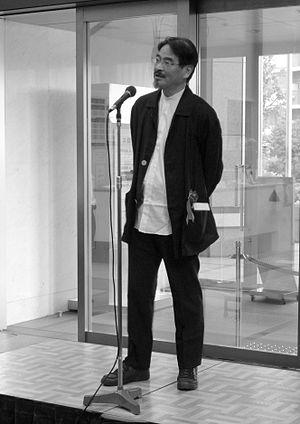
Hiroh Kikai, né le 18 mars 1945, est un photographe japonais surtout connu pour ses portraits en noir et blanc de gens pris à Asakusa, un projet qu'il a poursuivi pendant plus de trente ans.